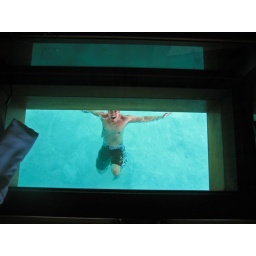
me swimming underneath our glass top cofee table in the living room